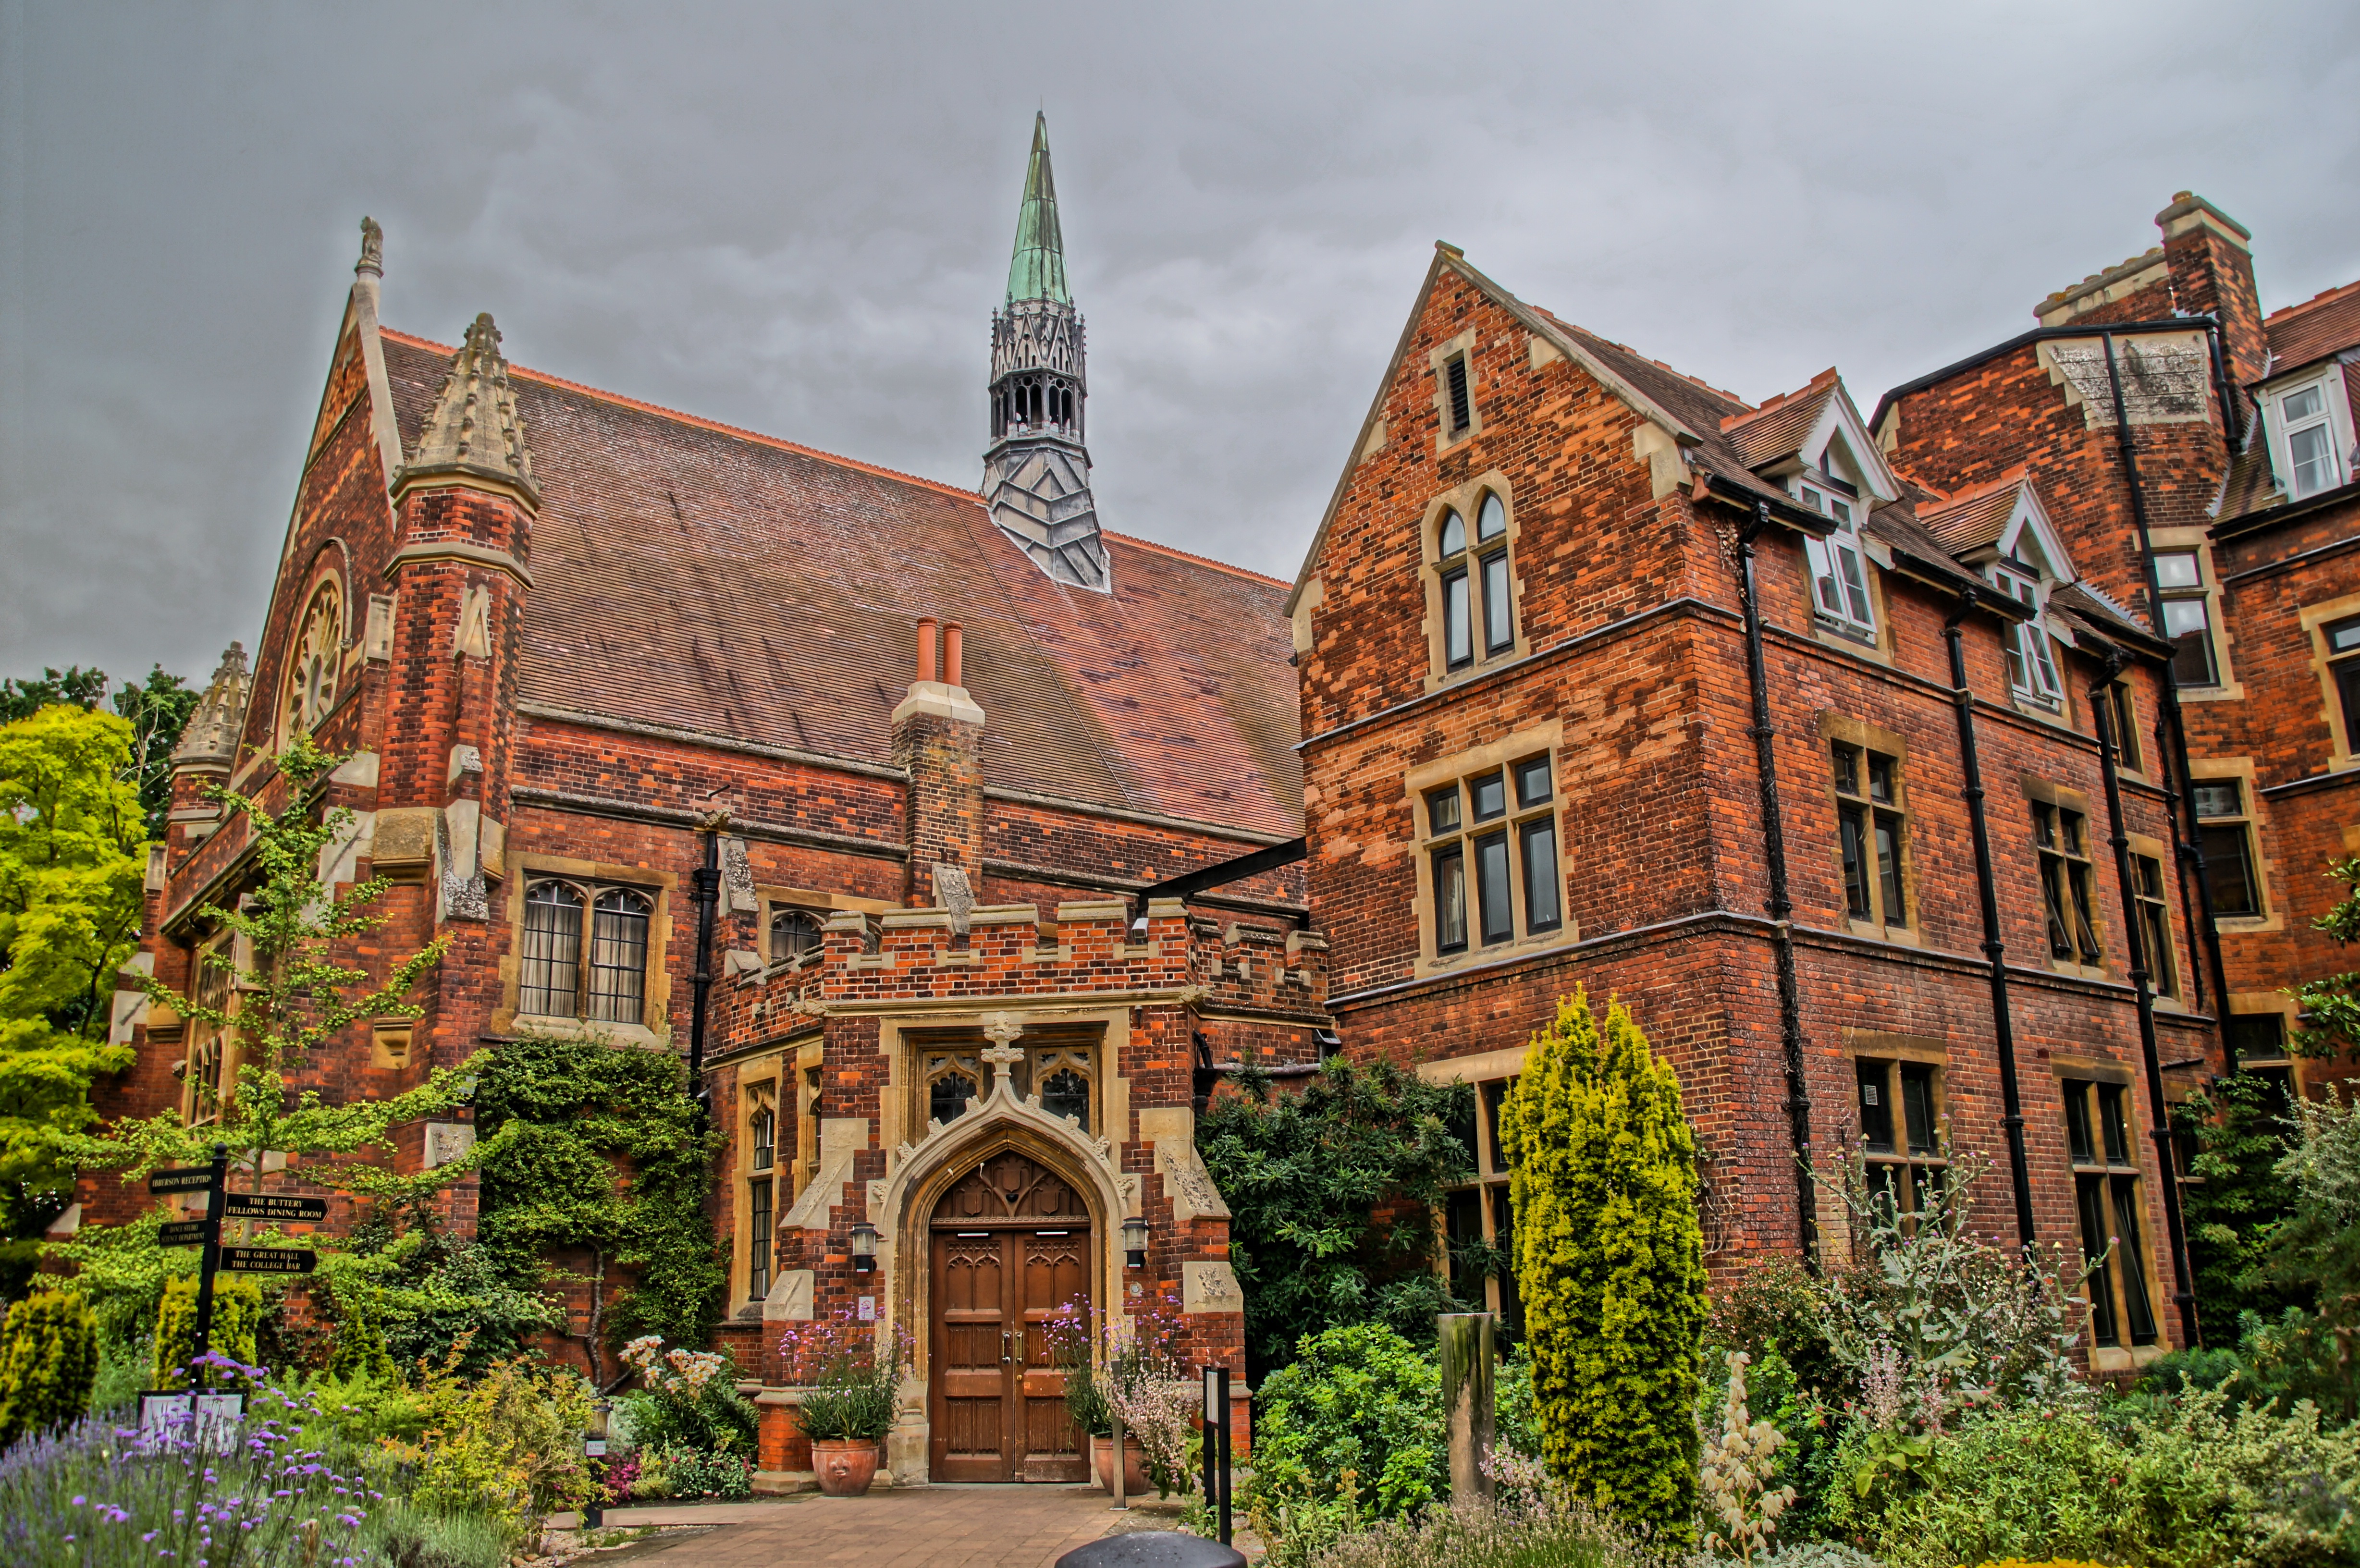
architecture, house, town, building, facade, church, historic, place of worship, education, uk, cambridge, british, estate, college, uni, neighbourhood, residential area, hammerton college